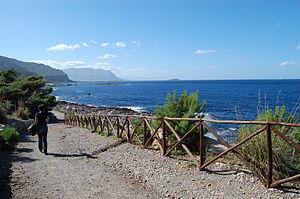
La Réserve naturelle de Capo Gallo est une zone de la Sicile, située au nord de Palerme, et réserve naturelle depuis le 21 juin 2001. Elle est gérée par la région Sicile et est accessible au public depuis le 18 mai 2003, se voulant être la date d'anniversaire de l'ouverture de la première réserve naturelle de Sicile. Durant l'été, la réserve attire beaucoup de touristes et de baigneurs en provenance de Palerme, elle est alors sous la supervision accrue d'une équipe de gardes forestiers.